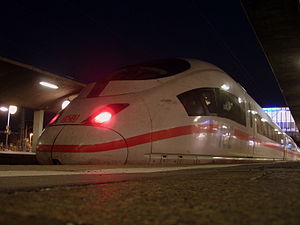
Intercity-Express / ICE's historie / Tredje generation
ICE 3 - et nyt design
"InterCityExpress, eller bare ICE, er et system af højhastighedstog, der primært kører i Tyskland og dets nabolande. Toget, der er Deutsche Bahns flagskib, er også den højeste produktkategori fra DB Fernverkehr. Brand-navnet ""ICE"" er blandt de bedst kendte i Tyskland med et kendskab blandt befolkningen tæt på 100% ifølge DB.